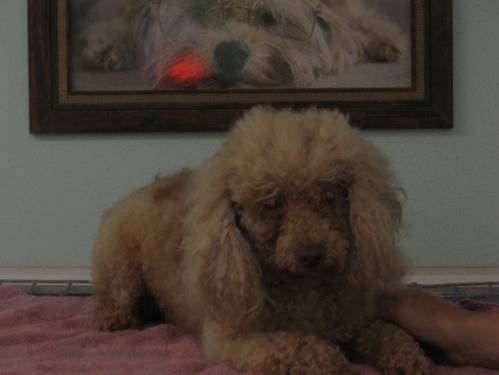
Label: dog